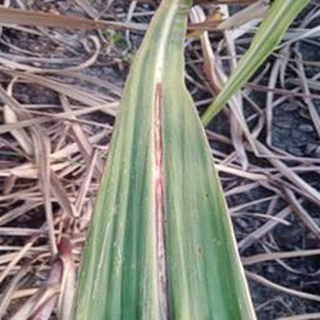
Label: sugarcane_red_rot